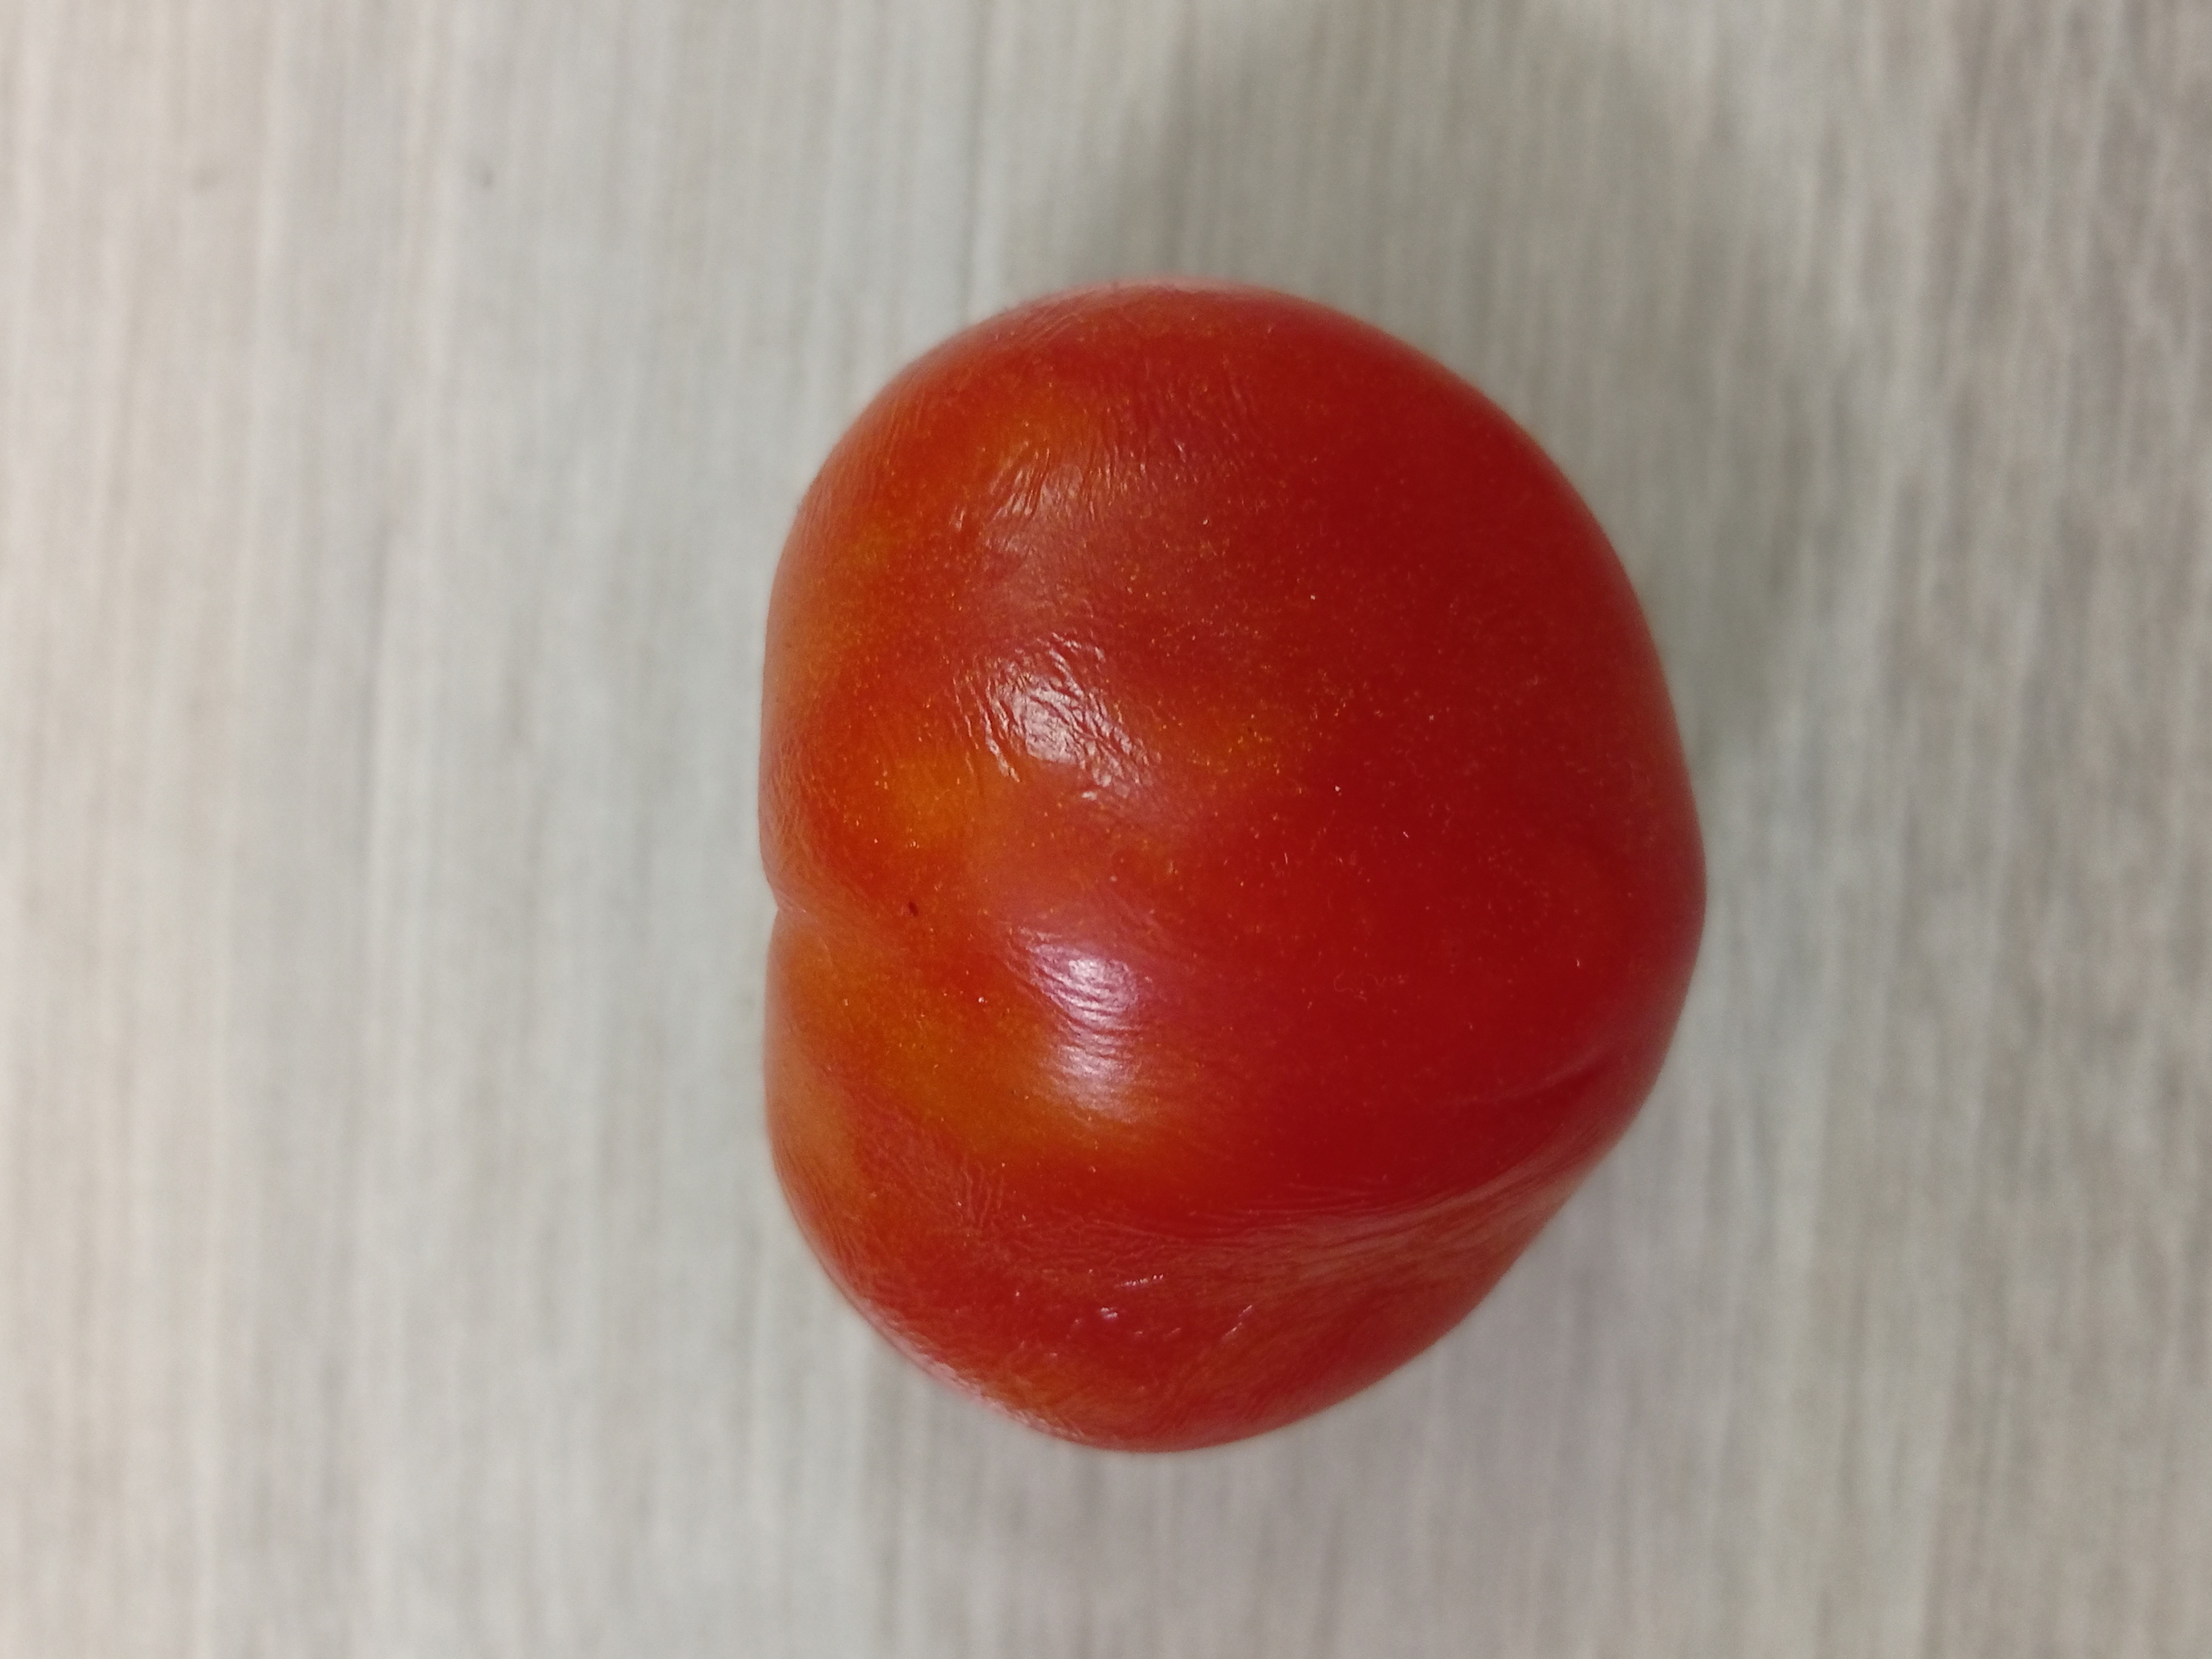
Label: Fresh